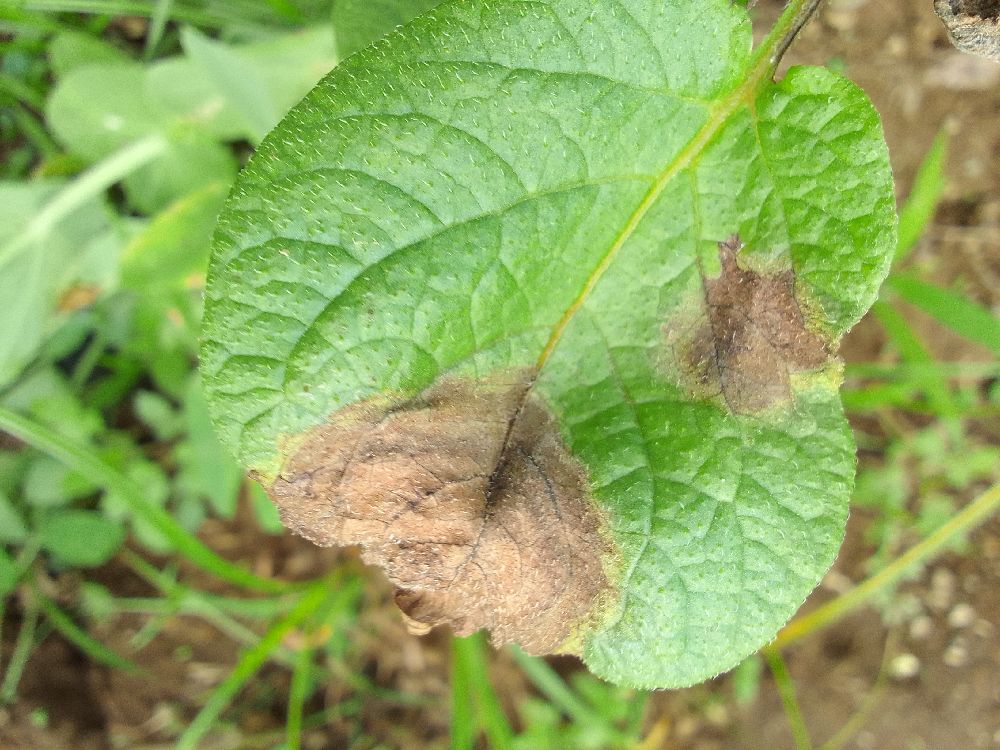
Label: Late blight